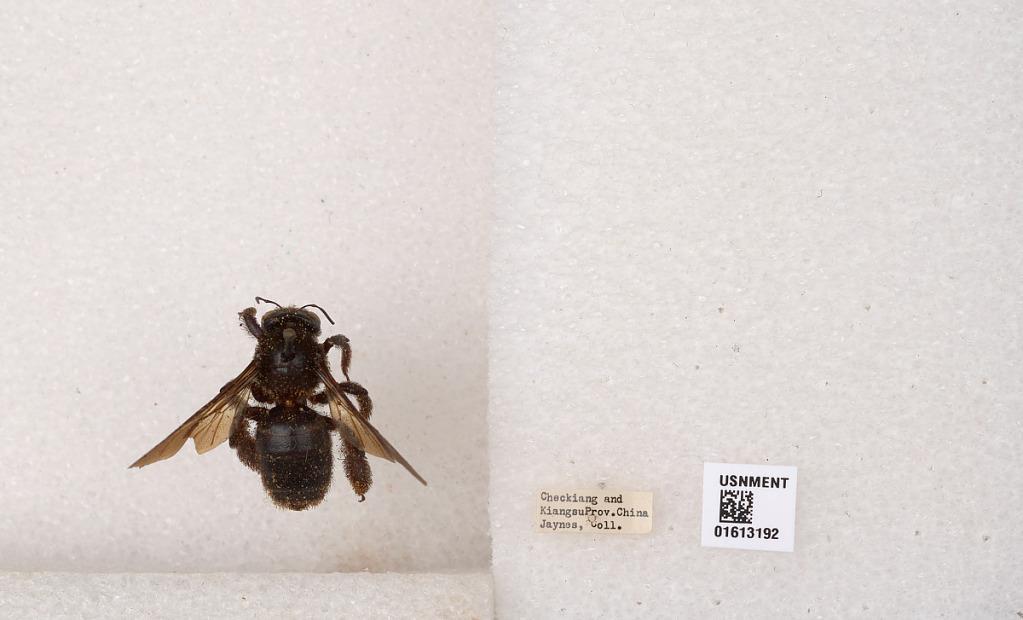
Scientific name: Xylocopa (Biluna) tranquebarorum tranquebarorum (Swederus)
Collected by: H. Jaynes
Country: China
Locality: Checkiang and Kiangsu Prov.